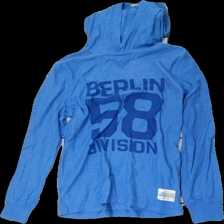
View: front
Type: Hoodie
Category: Children
Brand: H&M
Brand text on label: DIVIDED
Colors: Blue
Material: 63% cotton, 37% polyester
Pattern: Logo print
Cut: Regular
Size: 140
Season: All
Price range: <50
Recommended usage: Export
Comment: washed out